Timeline of Aleksandrów Łódzki

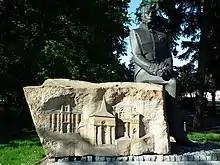
Monument of Rafał Bratoszewski, founder of the town

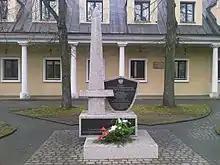
World War II memorial

"This article incorporates information from the Polish Wikipedia and German Wikipedia."